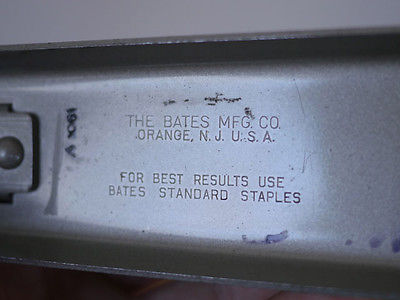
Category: stapler